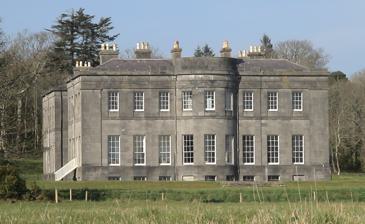
Building: Lissadell House
Country: Ireland
Year built: 1835
Country house in County Sligo, Ireland Lissadell House Benbulbin in the distance Lissadell House is a neo-classical Greek revivalist style country house in County Sligo , Ireland . The house was built between 1830 and 1835 for Sir Robert Gore-Booth, 4th Baronet (1784–1835) by London architect Francis Goodwin . Sir Robert left the house and surrounding estate to his son, Sir Henry Gore-Booth, 5th Baronet . Architecture Described as "austere in the extreme", Lissadell house is a Greek Revival style detached nine-bay, two-storey over basement mansion, the last one in this style to be built in Ireland. It is constructed of Ballysadare limestone with finely jointed ashlar walling. An entrance front is on the north with a three-bay pedimented central projection, originally open to east and west to form porte-cochere . Before its sale in 2003, Lissadell was the only house in Ireland to retain its original Williams & Gibton furniture, which was made especially for the house and designed to harmonise with Goodwin's architectural vision. Lissadell's was the first country house in Ireland to have an independent gas supply piped into the property. Location The house is on the south shore of Maugherow Peninsula in northern County Sligo overlooking Drumcliff Bay. It is in the townland of Lissadill, in the Barony of Carbury (formerly the túath of Cairbre Drom Cliabh ). The house takes its name from the Irish placename, Lios an Doill Uí Dálaigh or O'Dalys Court of the Blind, possibly referring to the Ó Dálaigh school of poetry that existed here in the 13th century. History The estate was formed from land granted in the early 17th century to the Elizabethan soldier Sir Paul Gore for his services to the English crown during the Nine Years' War . The land was confiscated from ecclesiastical lands belonging to the monastery of Drumcliff and the Lords of Ó Conchobhair Sligigh and the Ó hAirt (O'Hart) chiefs of the territory. The original seat of the estate was at Ardtarmon Castle, a 17th-century fortified house several kilometres to the west. The present house replaced an earlier 13th century house closer to the shore which was demolished. The estate was once 32,000 acres (13,000 ha) but now consists of less than 500 acres (200 ha), the immediate demesne of the house. The house was the childhood home of Irish revolutionary, Constance Gore-Booth , her sister the poet and suffragist, Eva Gore-Booth , and their siblings, Mabel Gore-Booth, Mordaunt Gore-Booth and Josslyn Gore-Booth. It was also the sometime holiday retreat of the world-renowned poet, William Butler Yeats . He made the house famous with the opening lines of his poem: " In Memory of Eva Gore-Booth and Con Markiewicz " The light of evening, Lissadell, Great windows open to the south, Two girls in silk kimonos, both Beautiful, one a gazelle. The estate was bought by the Cassidy-Walsh family in 2003 for an undisclosed sum. They initiated a programme of restoration of the house. Controversies The clearance of Ballygilgan This controversy occurred just prior to the famine and concerned the clearance of a settlement on the Lissadell estate as part of the "improvement" of the estate by consolidation of small holdings into larger more viable farms through "assisted emigration". The issue was whether these people were forced to go or left by choice. The Lissadell affair This controversy centred around the sacking of Gabrielle Gore-Booth by the then Solicitor General amid allegations of mismanagement of the estate, in the late 1950s and early 1960s, when the heir Michael was made a ward of court. It generated considerable public indignation when it was first told by English journalist Anne Robinson . Gabrielle's counter claim involved the illegal felling of estate timber. Calls for a public inquiry were followed by an investigation by RTÉ ’s current affairs programme Seven Days , re-examining the claim in respect of the timber, which had been dismissed as ‘absurd’. Judgment was delivered in April 1965 by Justice Davitt who summed up by saying "Neither Gabrielle or her mother or sister have any legal rights whatever to any say in the matter as to how Lissadell is to be managed. They have no legal right even to be at Lissadell. They have been allowed to remain there because of the belief that if Sir Michael Gore-Booth were under no disability it would be his wish permanently to extend the hospitality of his home to his mother and sisters. That belief may or may not be well founded. I do not consider it necessary to direct that felling of timber be discontinued". Sale in 2004 In 2003, the house was put up for sale by the then owner, Sir Josslyn Gore-Booth (a grand-nephew of the original Josslyn Gore-Booth), for €3 million. The sale was controversial because, as well as being one of Ireland's finest houses, there are many historical associations with the house. It was the home of Constance Markievicz , associated with the poet W. B. Yeats and, because of its links to Markievicz and the 1916 Rising, it can be argued that the house is inextricably linked to the foundation of the state. Many, including Sir Josslyn himself, hoped that it would be purchased by the state stating "Suffice it to say I would welcome an interest on the part of the state". However, the then Fianna Fáil government under Bertie Ahern waived any interest in the estate, citing a cost report commissioned by Environment Minister Martin Cullen which suggested that the overall cost to the State of purchasing Lissadell and refurbishing it as a major visitor attraction would cost in the region of €28 million, a figure which has been claimed to be inaccurate by many, including Sir Josslyn himself. The state also waived any interest in the auction of the contents of the house. A consortium was set up consisting of businessmen and politicians to buy the house in trust for the state; however, the house was eventually sold to a private couple, the prominent Dublin barristers Edward Walsh and Constance Cassidy, who began to restrict access through the estate shortly after, citing privacy and safety concerns. Access dispute 2008 to 2013 Background Protests over access through the estate began shortly after the sale with the formation of a group called the 'Lissadell Action Group' who campaigned to have public rights of way through the estate confirmed. The protestors claimed that there had been free access through the estate for the previous hundred years and based their claim in part on a statement by Sir Josslyn. In a 1987 interview recorded in the Lissadell Estate papers he said: "This sea drive, or Avenue, then turns inland through the woods to the west of the house, eventually curving round to the north entrance of the house. Today the Avenue is a favourite haunt of picnic and bathing parties but this is not a recent idea; the people of Sligo have been able to use this area for recreation since the beginning of this century.". This assertion glossed over that this part of Lissadell had been sold under the Land Acts, and that Coillte (the Irish State Forestry Commission) owned the sea avenue and land on either side of it. In 2007, during a visit to the house by Taoiseach Bertie Ahern to open an art exhibition, protestors claimed that "were Countess Markievicz here, she would be protesting with them" to which he replied that "the state can't take over every great house in the country. Lissadell is clearly in very loving hands. The owners have done a wonderful job." Sligo County Council had by 2008 received 40 submissions from citizens and sought legal advice on access to the land. On a motion put by Councillor Joe Leonard in December 2008, the council voted unanimously to preserve public rights of way that the council contended existed on the estate. This motion began the procedure to vary the County Development Plan to include the four roads through the estate. In response, the Walshes announced the house's closure on 8 January 2009 due to the dispute with Sligo County Council. First judgement The owners instituted legal proceedings against the council claiming that there are no dedicated public rights of way over the estate and the council counterclaimed, asserting public rights of way over the four main avenues. The owners indicated that they would not be reopening Lissadell if the council won the court action. In Ireland a right of way can be established if there has been a dedication by its owner to the public and secondly, if the public has accepted this dedication. In the absence of an express dedication, one must be inferred from the behaviour of the owner. General rights of way can also be asserted by use "since time immemorial". In order to infer whether a dedication existed, the case focussed on the erection and subsequent removal of a barrier in 1993 by Sir Josslyn, apparently to keep out New Age Travellers. The High Court judge (McMahon J) decided on the fact that no objection was made by Sir Josslyn to its subsequent removal by locals, that this showed that he regarded the rights of way as belonging to the public. The 58-day-long hearings ended in June 2010, with judgement upholding the council's claims over the avenues. Legal costs for both sides at this stage were estimated at €6 million. The grounds remained closed. Appeal The Walsh-Cassidys then appealed to the Supreme Court of Ireland . They claimed that Justice McMahon had "made a fundamental error" in his ruling arguing that he "had erred in converting evidence about use since the 1950s of four routes in the 410-acre estate into an effective presumption about, and significant extension of, the law governing rights of way". The case hinged again on whether a dedication of right of way had been intended by the previous owners of Lissadell. This time the 1993 incident was interpreted to imply that Sir Josslyn saw the avenue as his to block and only relented in the interest of public relations. The Supreme Court issued a 117-page judgement on 11 November 2013 that ruled in favour of the owners, excepting a public right of access along the beach. On 3 April 2014 the Supreme Court found that Sligo County Council must pay 75% of the costs of the appellants, estimated at 5.25 million, and all of its own costs for the 58 day legal battle. In 2018, the parties reached a settlement on some of the owners' costs, which by then were estimated at about €7 million. Issues The case brought up the difficulty of determining whether public rights of way exist, and the bitterness, cost, and duration of the resulting legal actions, against the background of sharply differing notions of sound public policy and history. Recognition of the implications of a precedent being set by the Lissadell case regarding these underlying issues was expressed by several of Sligo Council representatives while discussing the case, who stated "We are opening a can of worms here. 100 years ago there was a mass path across my land." and "while it was Lissadell House today", "what about [the implications for] ordinary farmers in other places". The Supreme court ruling has been criticised by advocates of open access to the countryside, including Mountaineering Ireland for "setting the bar too high", effectively making it impossible to assert right of way through long use, instead requiring dedication by the landowner, a position abandoned in most European jurisdictions, including England, as too onerous a proof. On the other hand, the Supreme court decision has been welcomed by the Irish farmers organisation the Irish Creamery Milk Suppliers Association (ICMSA). The President of the ICMSA, John Comer, said that it was "a victory for common sense" and will help set landowners' minds at ease. It has been noted that the reliance in the Lissadell case on old English common law precedents inherited by the state and the lack of reference to the Constitution of Ireland in both judgements, highlights the continued reliance of the courts of the Republic of Ireland on English law and precedent, and concomitant upholding of English style property rights, which may or may not be suited to the present situation in Ireland. Rights of way clashes have also occurred at Ashford Castle in County Mayo in 2011. Concerts Westlife - Where We Are Tour : 30 July 2010 Leonard Cohen - Leonard Cohen Tour 2008–2010 : 31 July; 1 August 2010 See also List of works by Francis Goodwin References